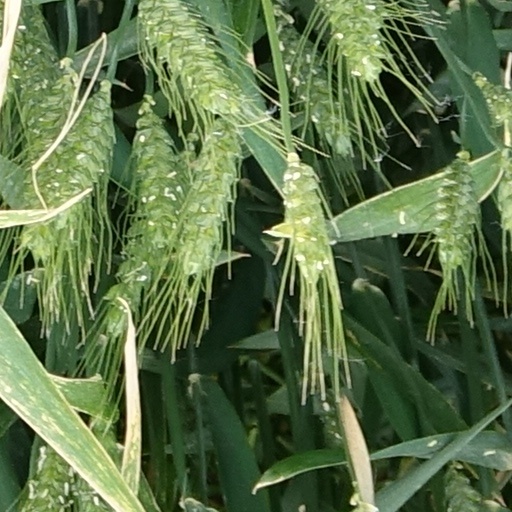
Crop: wheat